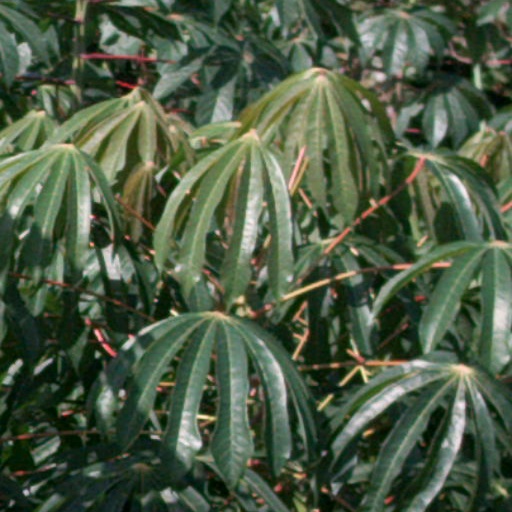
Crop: cassava